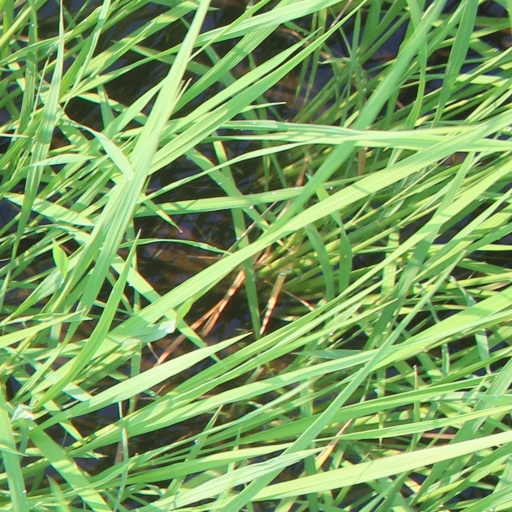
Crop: rice